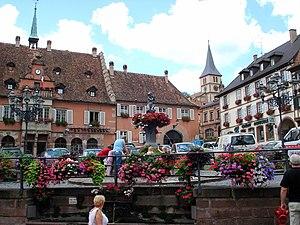
Barr est une commune française située dans le département du Bas-Rhin, en région Grand Est.